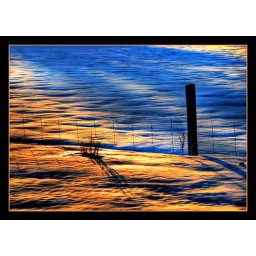
long golden shadows cast on a snowy meadow just before the sun dropped below the tree line...